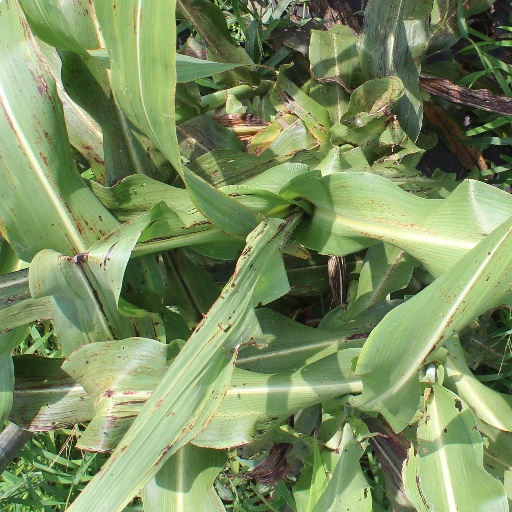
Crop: sorghum